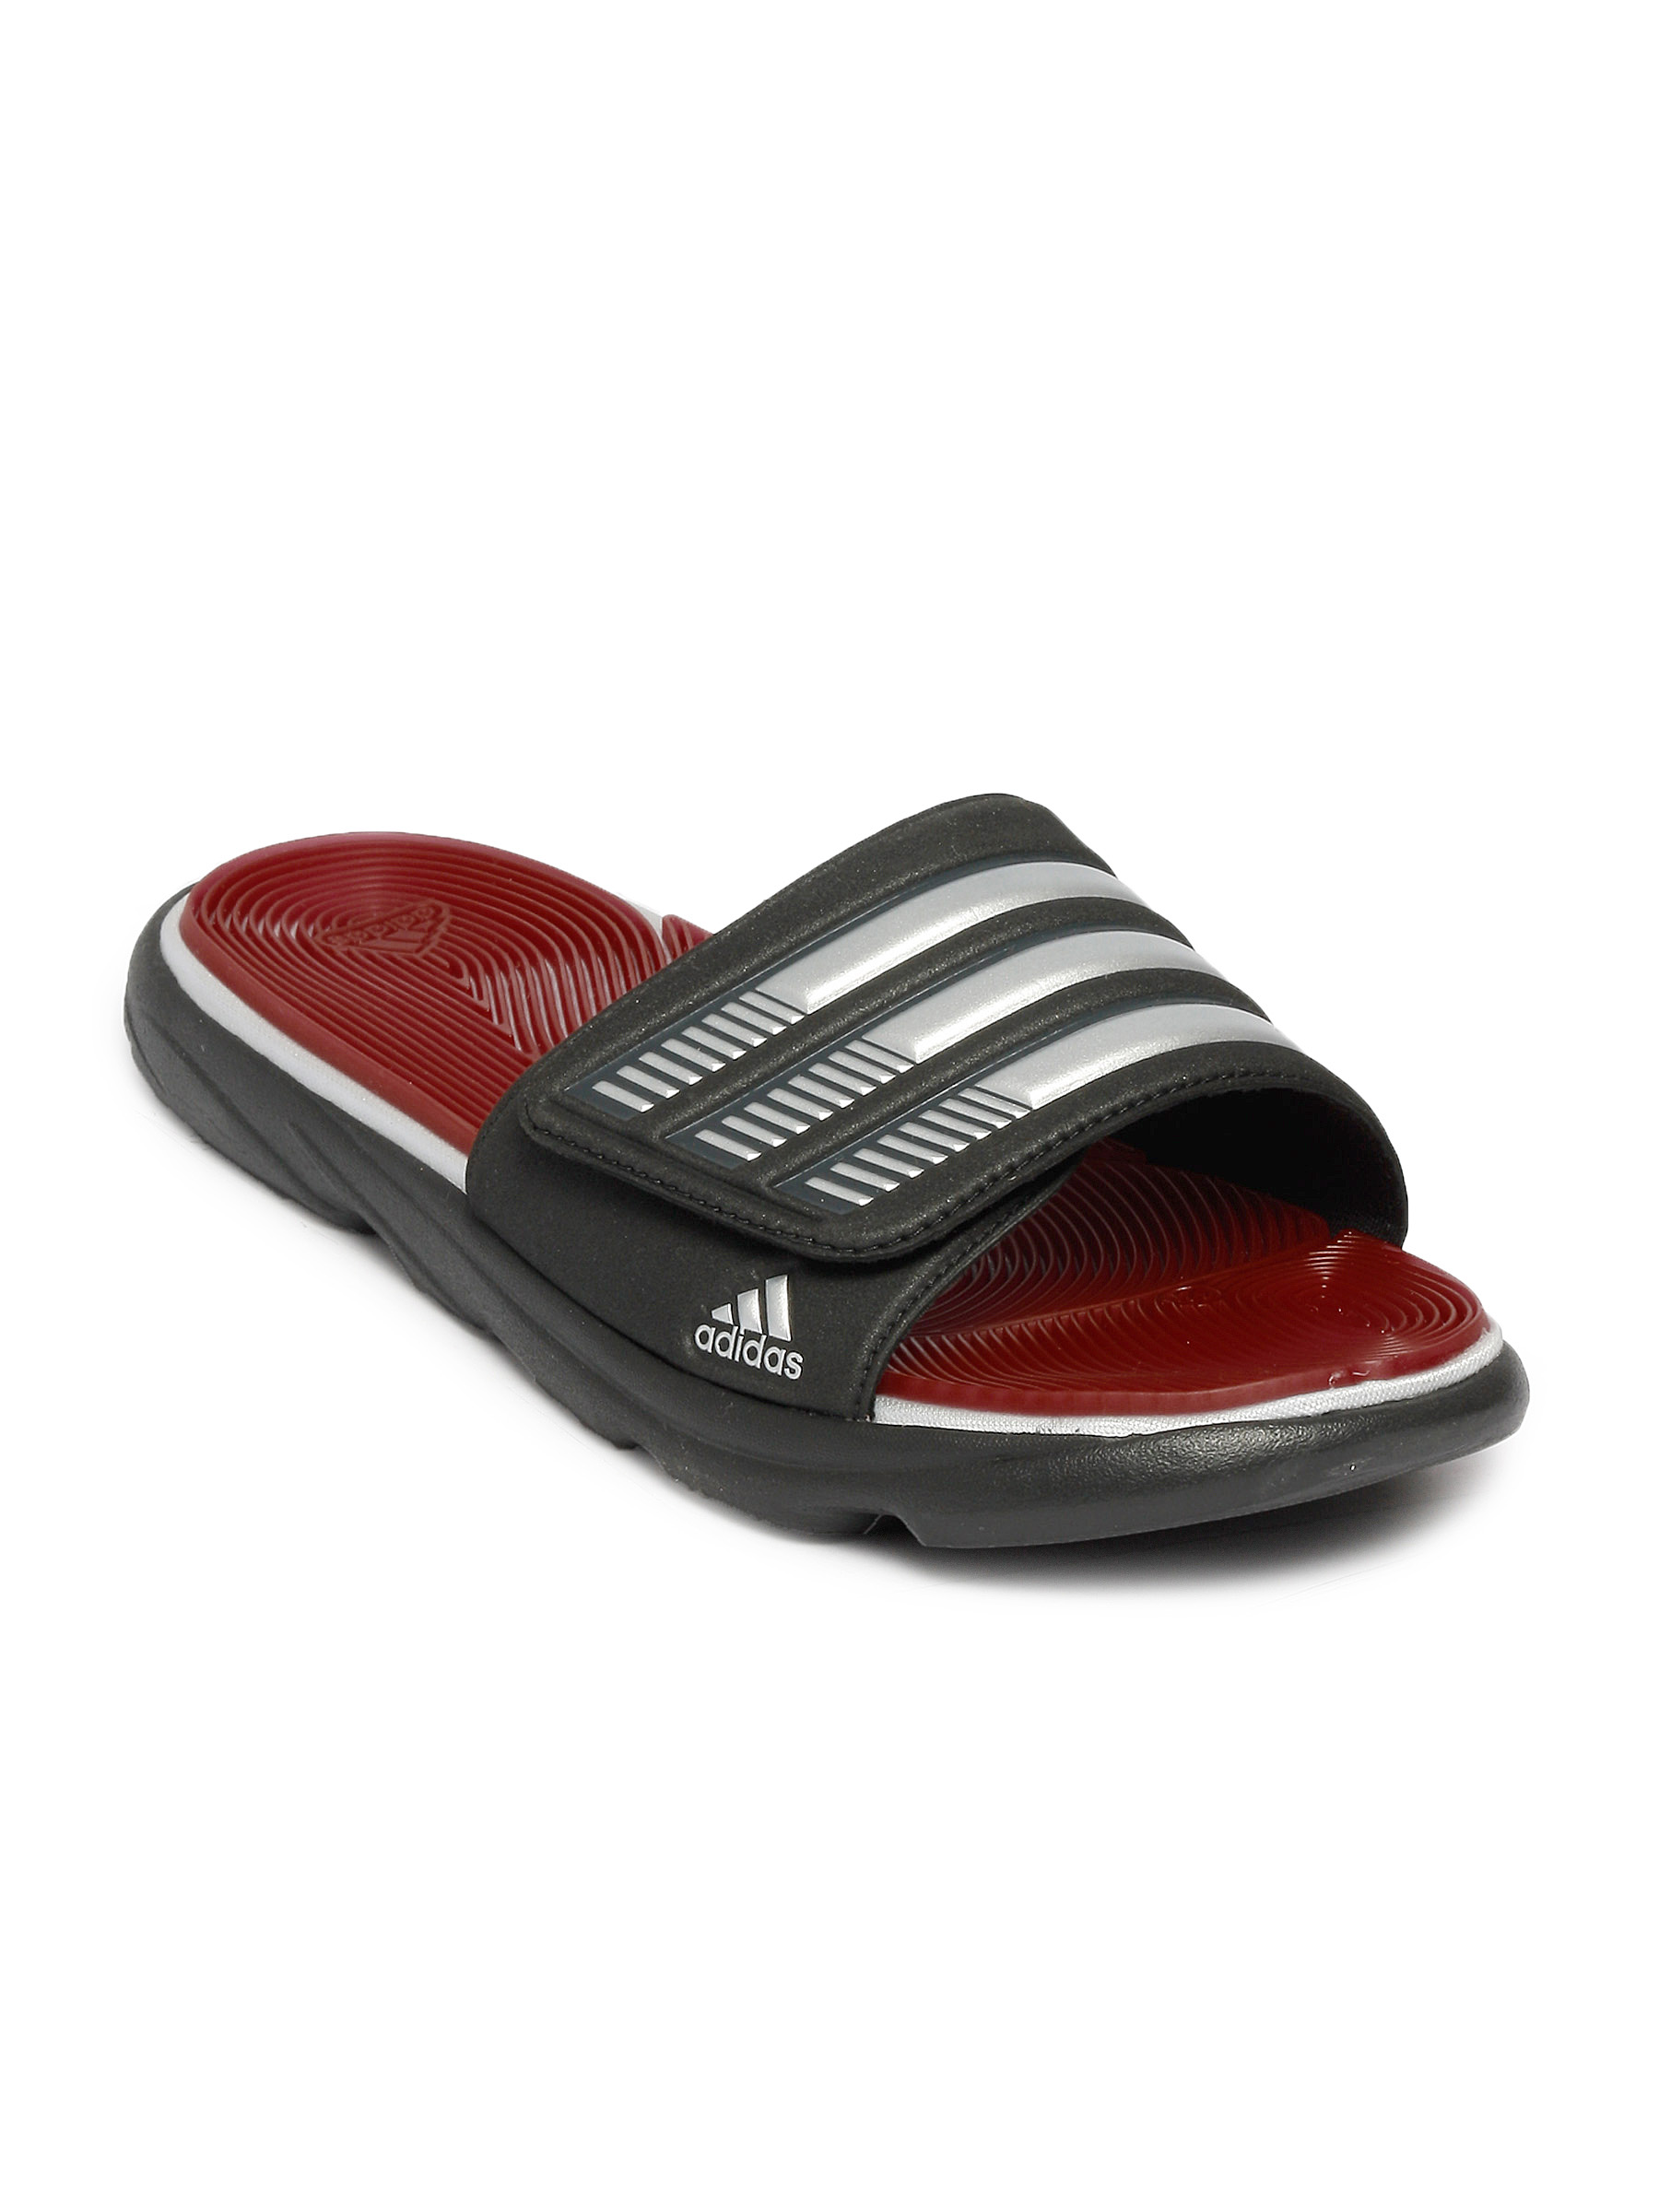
ADIDAS Red WhirItech Slide M Sandal
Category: Footwear / Sandal / Sandals
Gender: Men
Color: Red
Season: Fall 2011
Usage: Casual